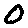
Label: 0